Massachusetts Supreme Judicial Court

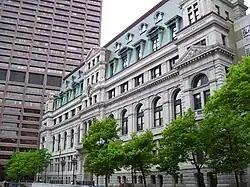
John Adams Courthouse, home to the SJC

The Massachusetts Supreme Judicial Court (SJC) is the highest court in the Commonwealth of Massachusetts. Although the claim is disputed by the Supreme Court of Pennsylvania, the SJC claims the distinction of being the oldest continuously functioning appellate court in the Americas, with a recognized history dating to the establishment of the Massachusetts Superior Court of Judicature in 1692 under the charter of the Province of Massachusetts Bay.